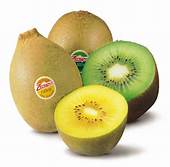
Label: Kiwi